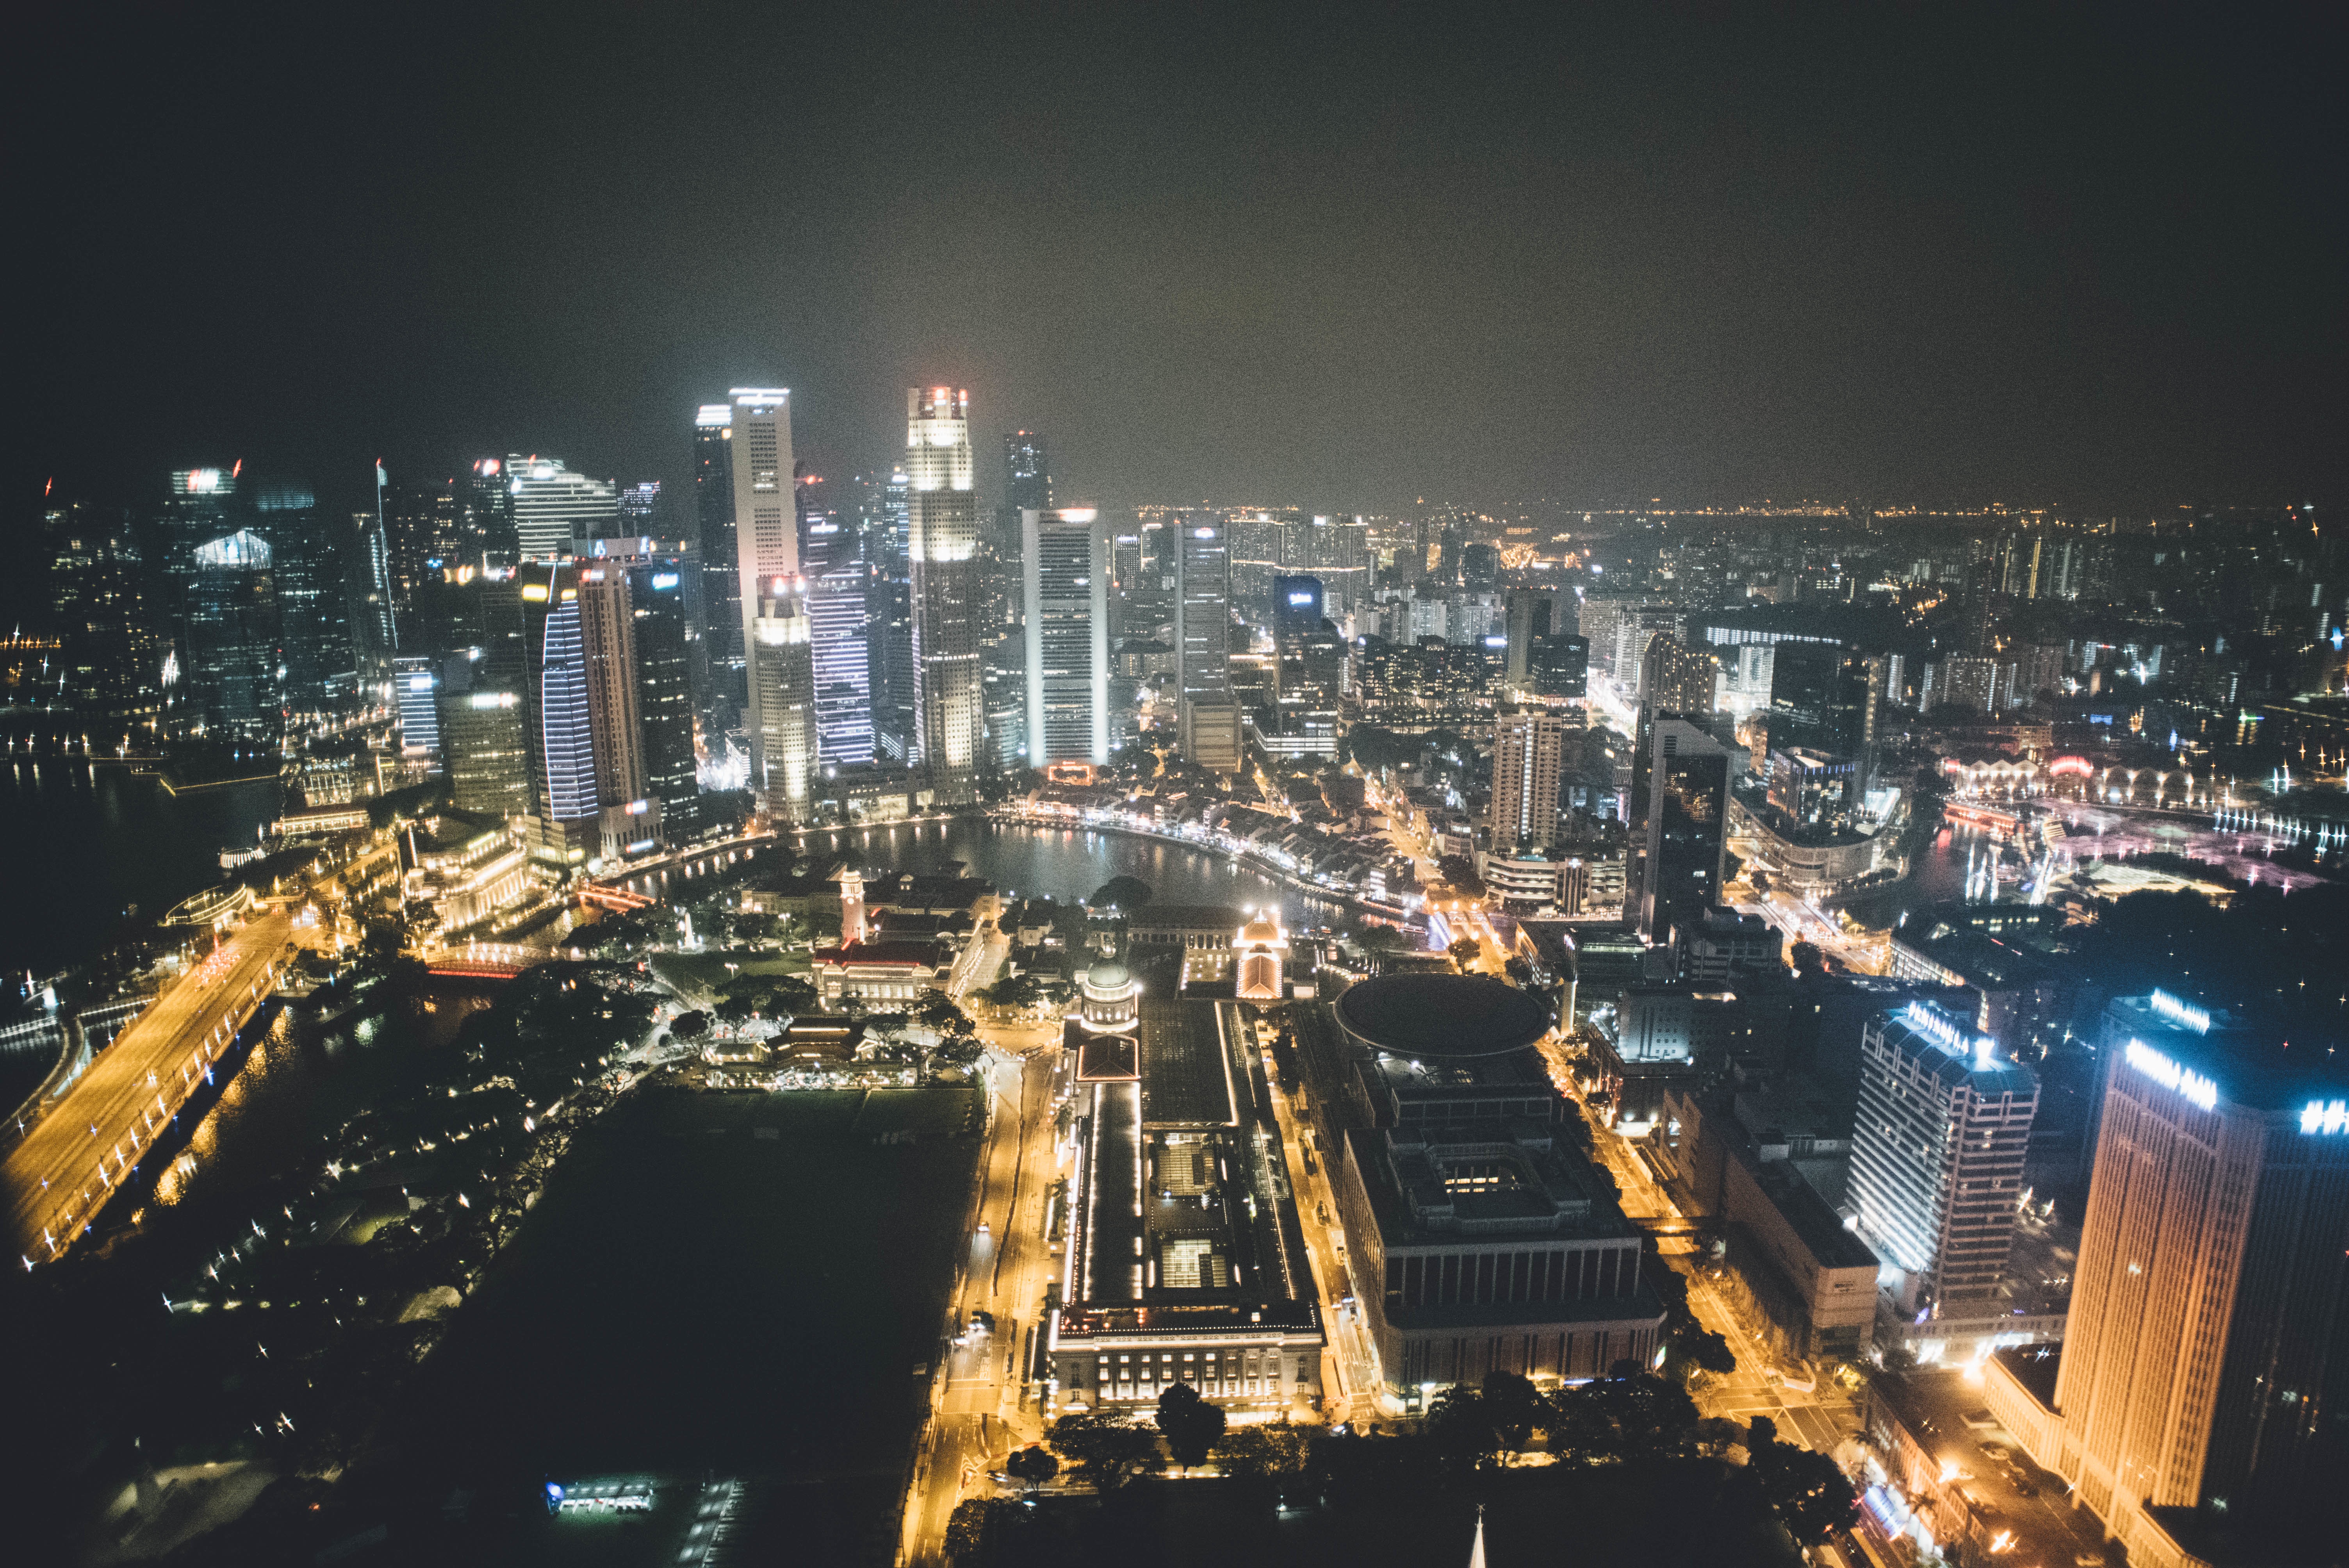
skyline, night, city, skyscraper, cityscape, downtown, dusk, evening, tower block, metropolis, bird's eye view, aerial photography, urban area, human settlement, metropolitan area